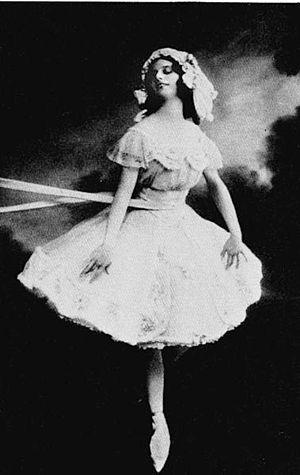
Anna Pavlova dans le rôle de Lise de ""La fille mal gardée"""
La Fille mal gardée est le titre donné à plusieurs œuvres importantes qui reprennent, autant dans leurs formes musicales, ballets, pantomimes, opéras-comiques que dans leurs compositions, des extraits plus ou moins larges des précédents.